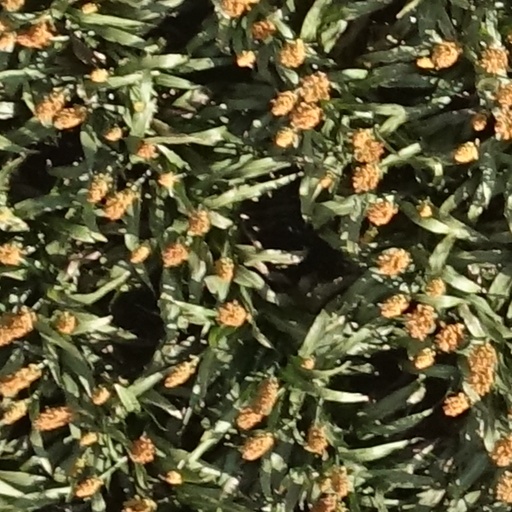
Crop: sorghum